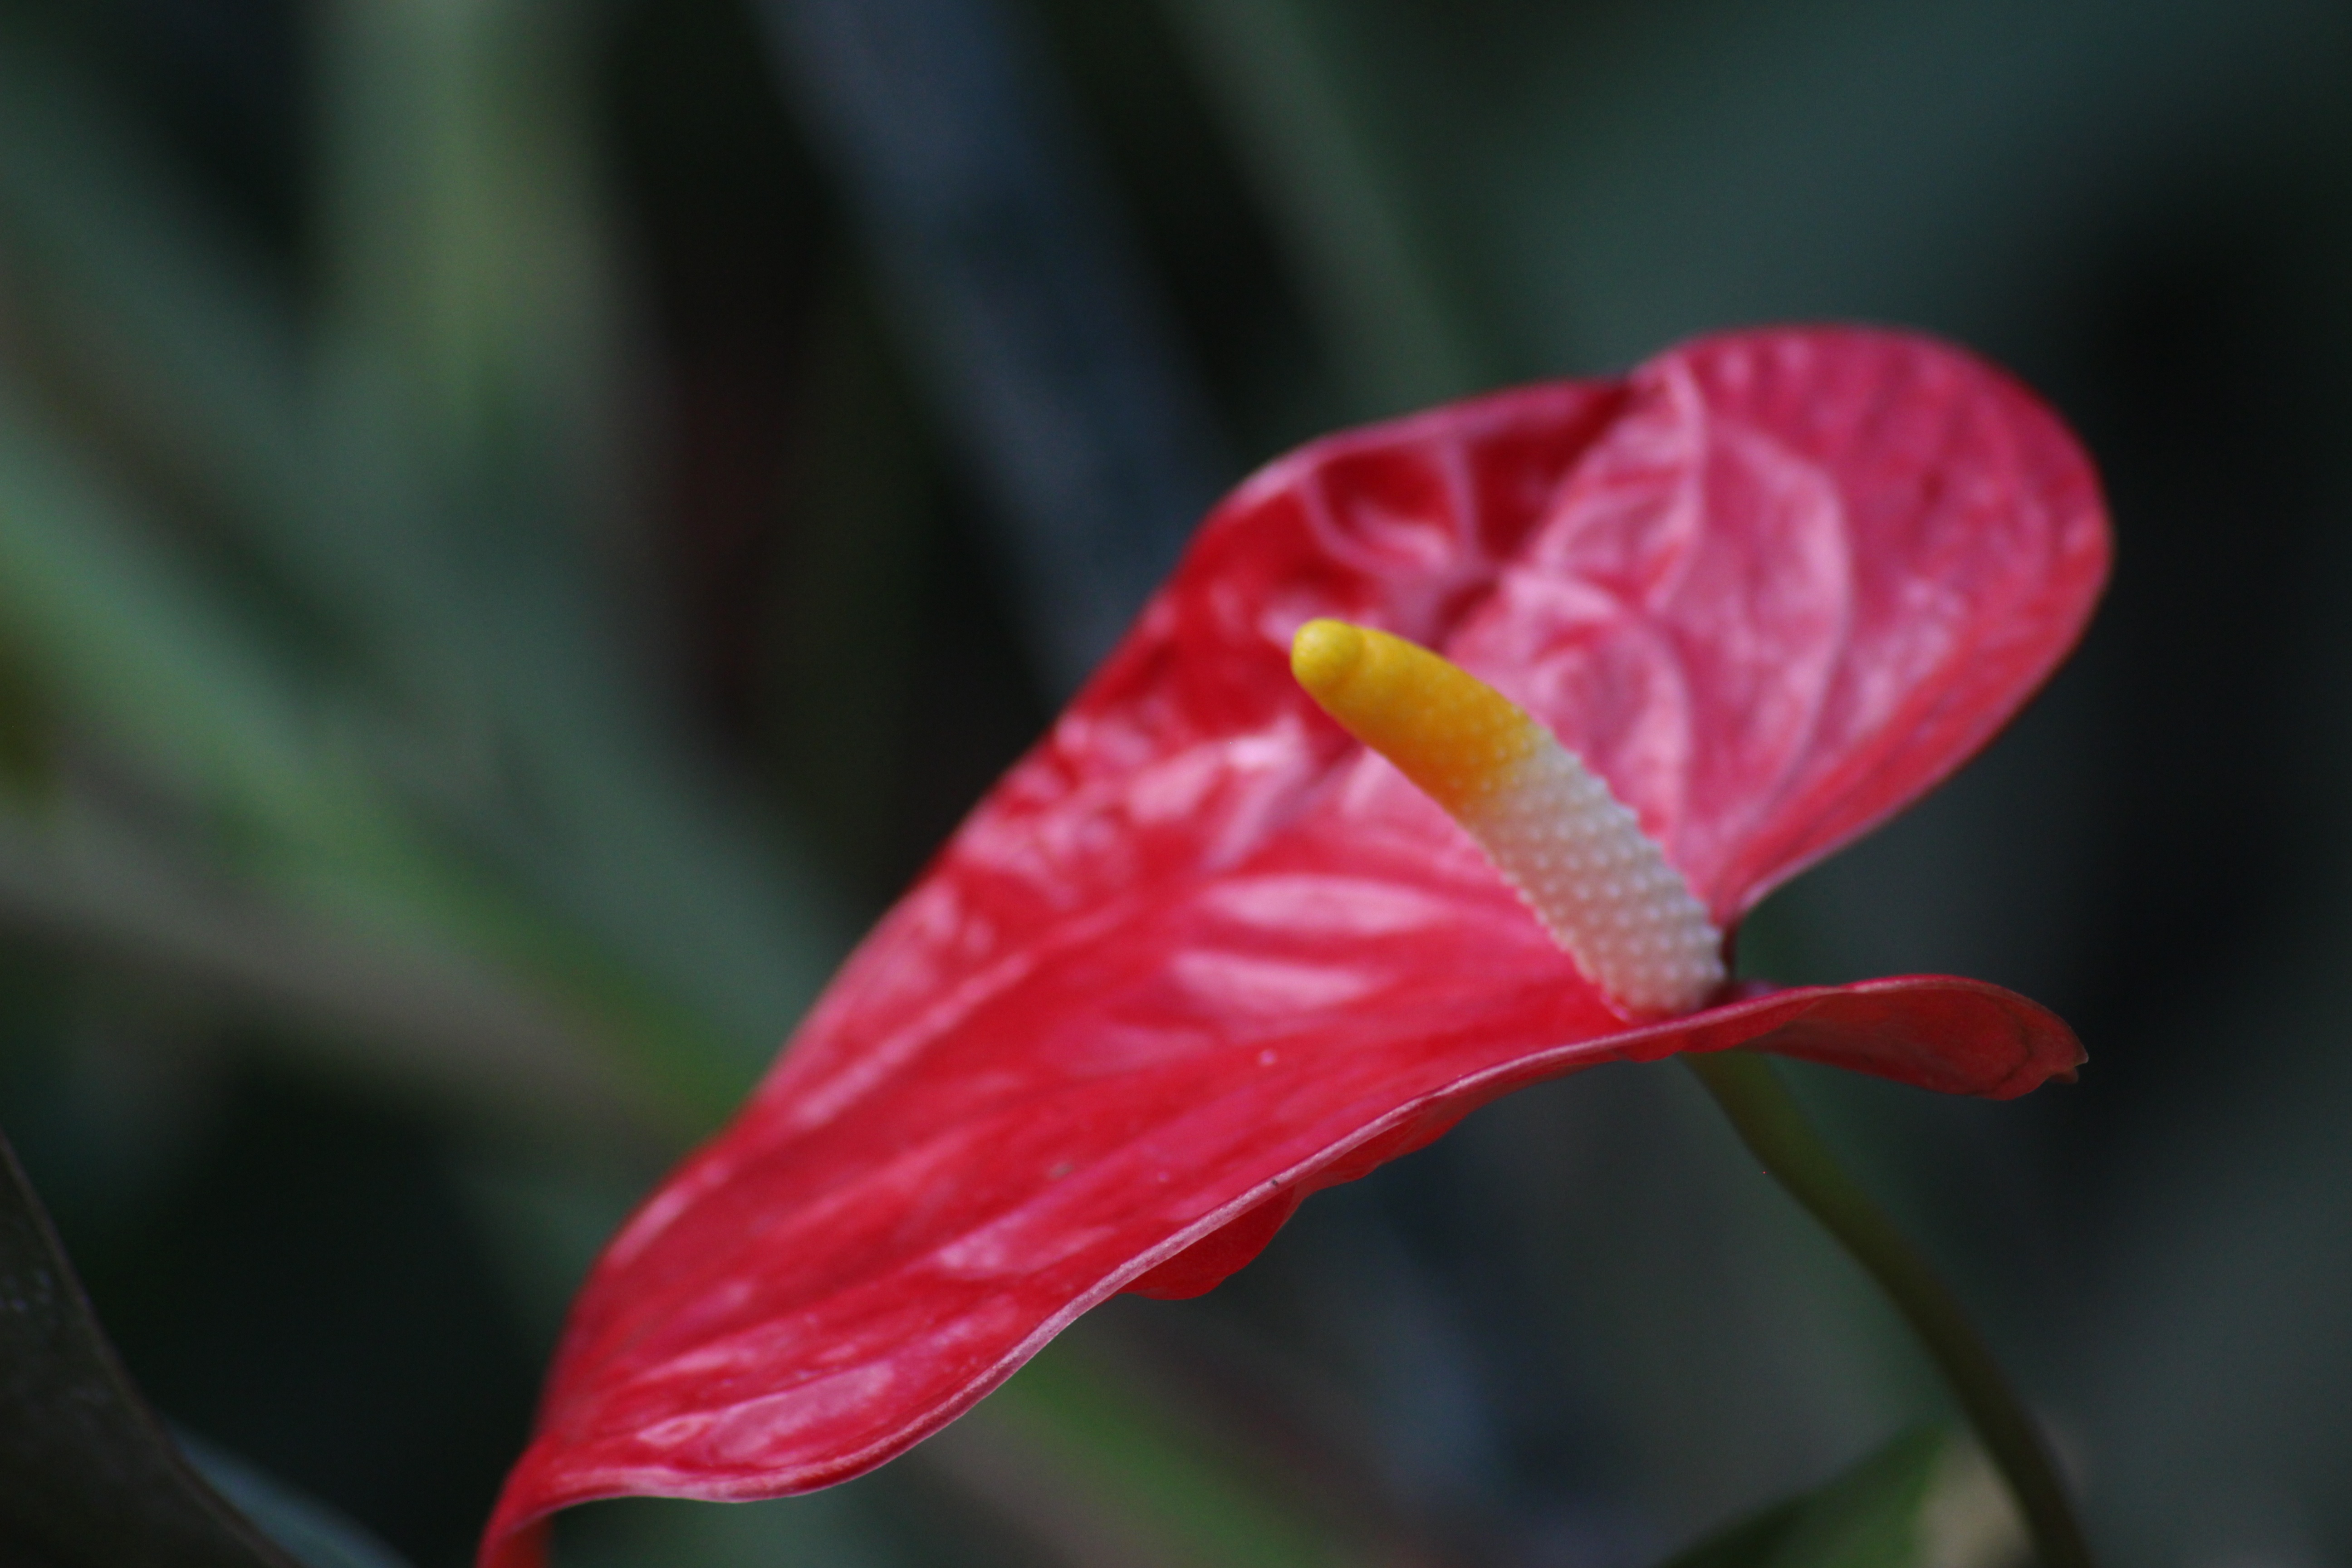
nature, plant, photography, leaf, flower, petal, red, macro, botany, flora, close up, pistil, macro photography, flowering plant, plant stem, land plant, montreal botanical garden